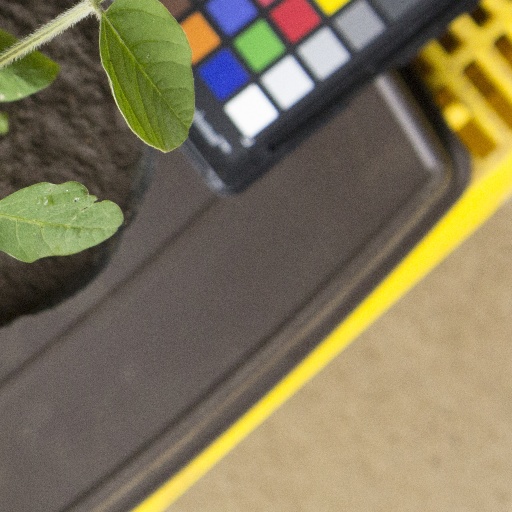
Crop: soybean